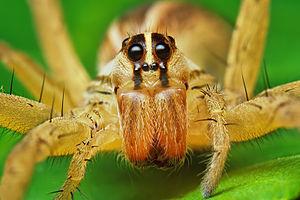
Rabidosa est un genre d'araignées aranéomorphes de la famille des Lycosidae.